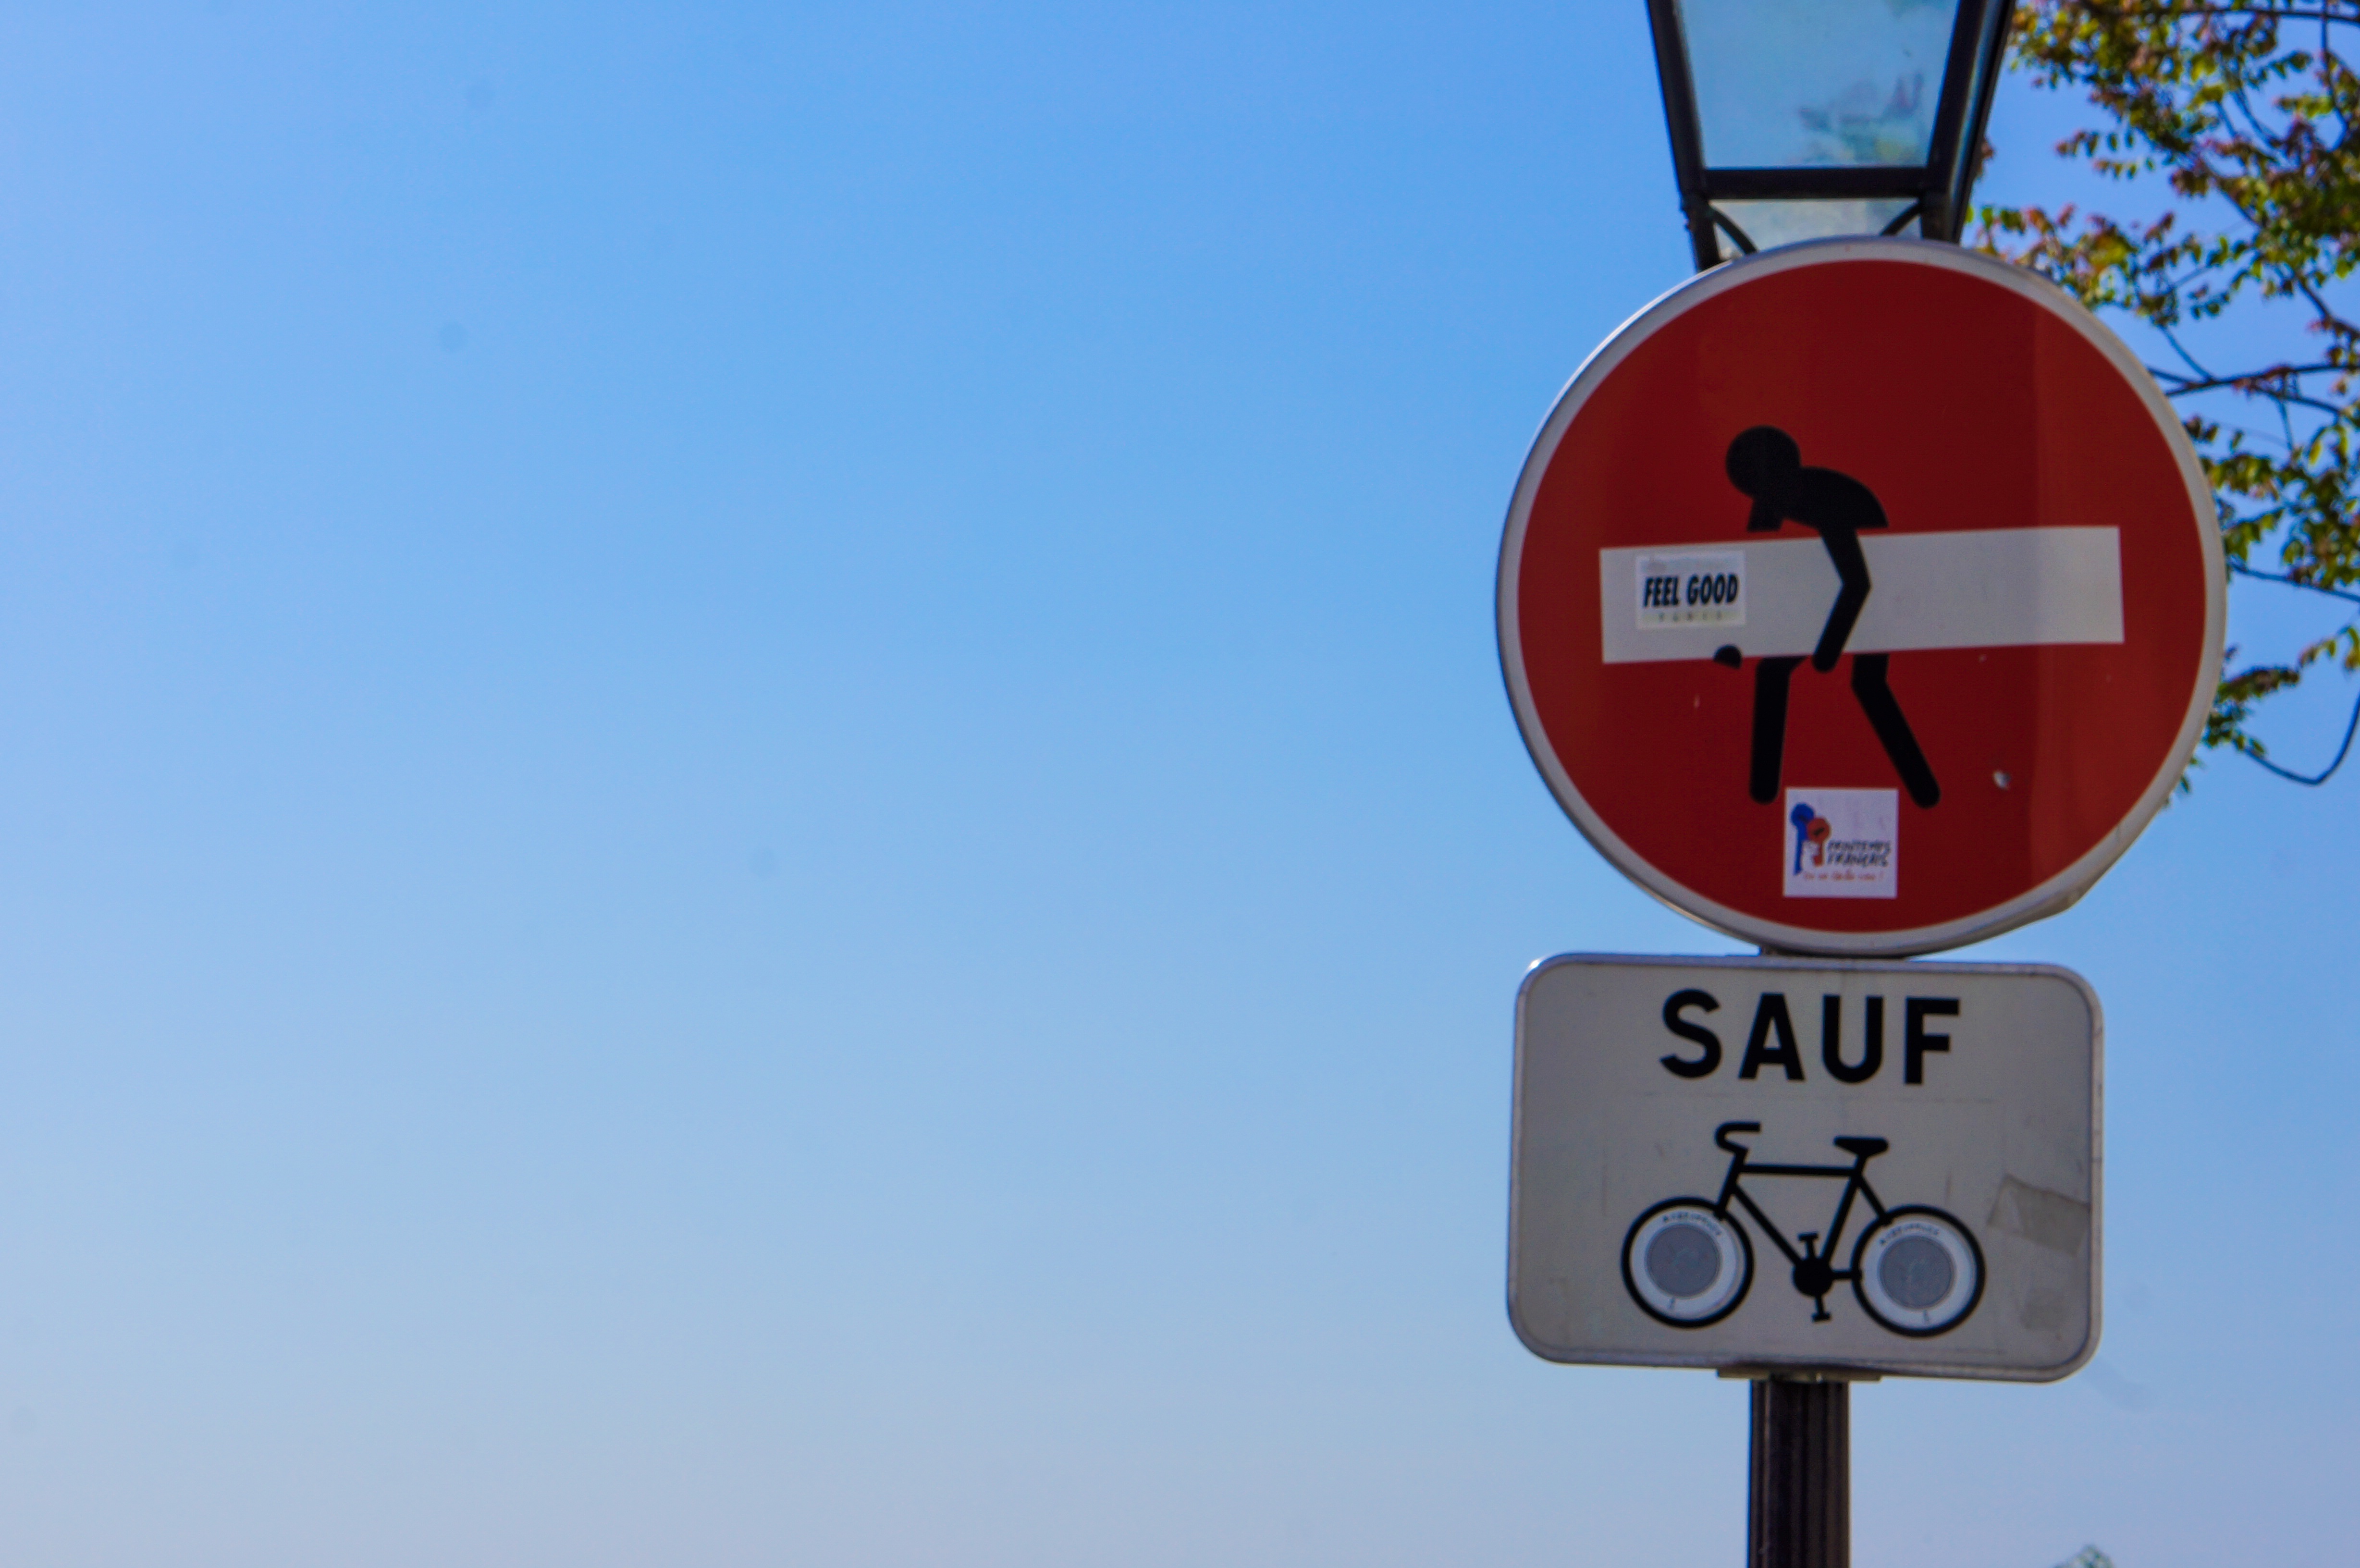
sign, street sign, signage, lighting, traffic sign